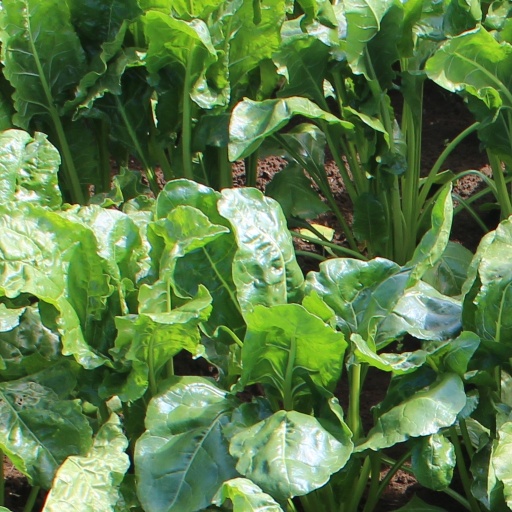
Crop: sugar beet